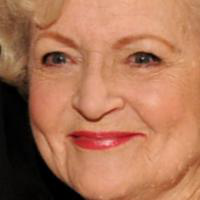
Age group: age 80 +